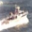
Label: ship